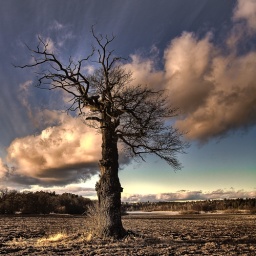
The old oak tree near the Royal castle at Drottningholm outside Stockholm city.